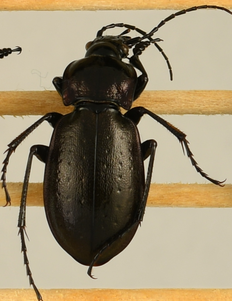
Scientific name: Carabus nemoralis
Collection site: Treehaven Site (TREE), plot TREE_006